China

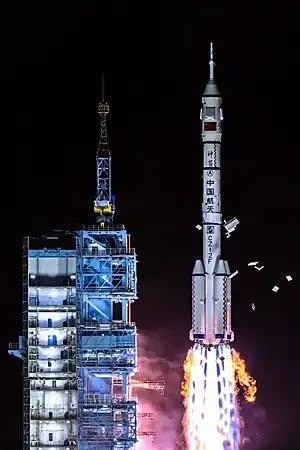
Launch of Shenzhou 13 by a Long March 2F rocket. China is one of the only three countries with independent human spaceflight capability.

Although some criticisms of government policies and the ruling CCP are tolerated, censorship of political speech and information are amongst the harshest in the world and routinely used to prevent collective action. China has the most comprehensive and sophisticated Internet censorship regime in the world called the Great Firewall, with numerous websites being blocked. The government suppresses popular protests and demonstrations that it considers a potential threat to "social stability". China additionally uses a massive surveillance network of cameras, facial recognition software, sensors, and surveillance of personal technology as a means of social control of persons living in the country.